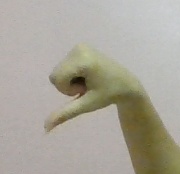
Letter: waw